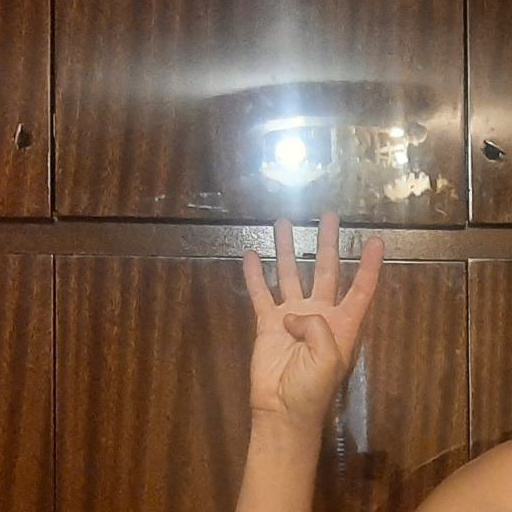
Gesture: four